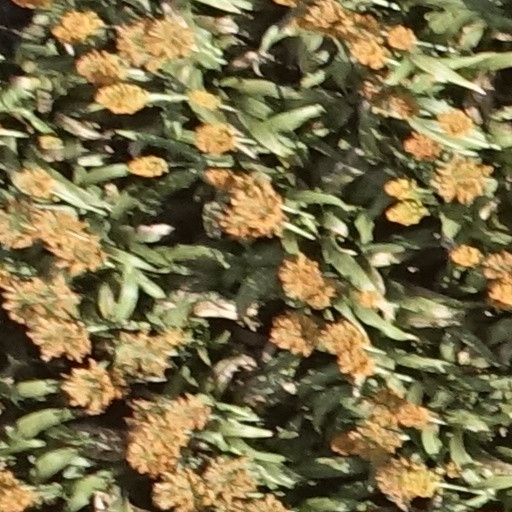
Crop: sorghum